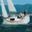
Label: ship